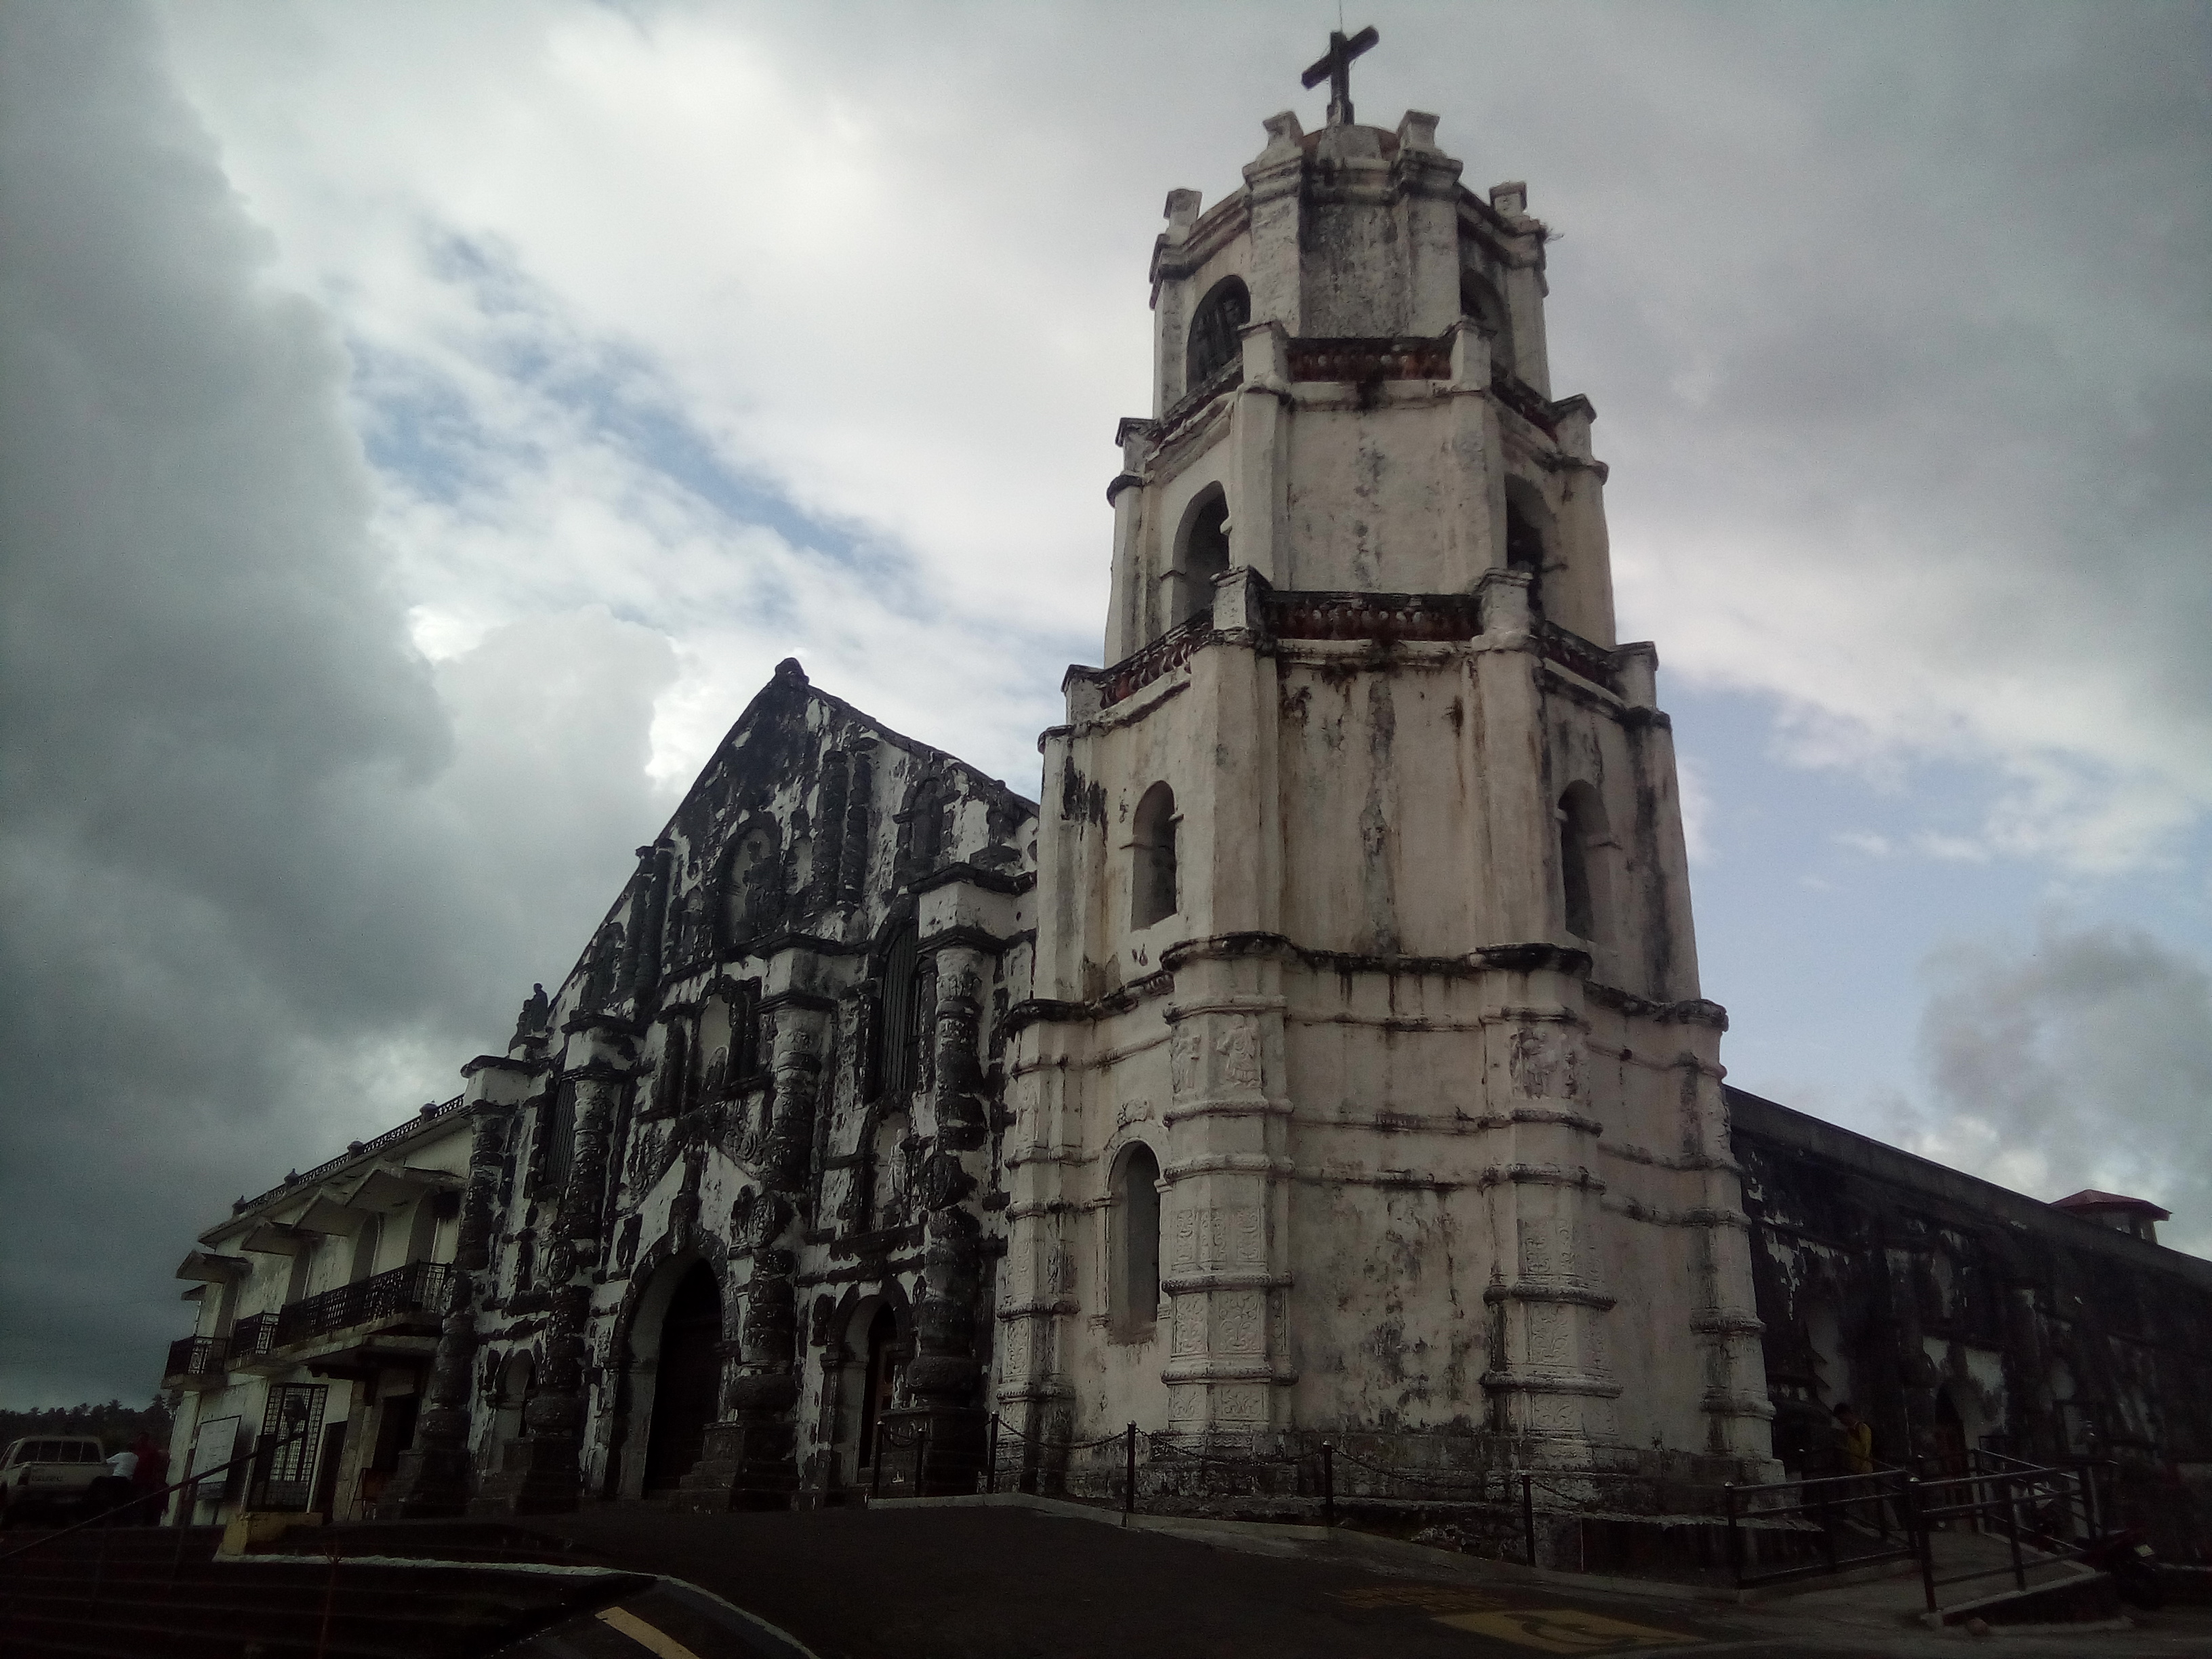
phone camera, sky, building, medieval architecture, cloud, cathedral, historic site, place of worship, church, gothic architecture, facade, steeple, metropolis, tours